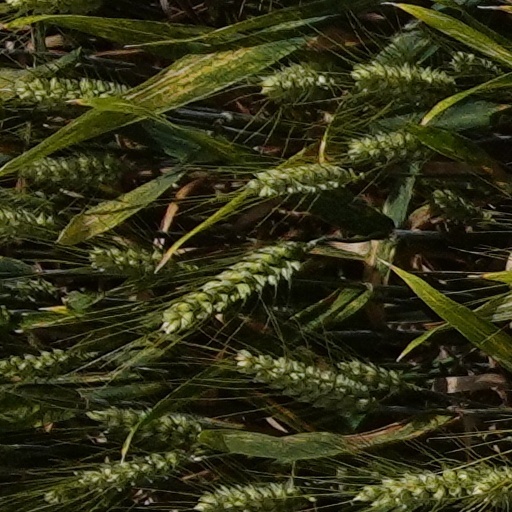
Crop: wheat